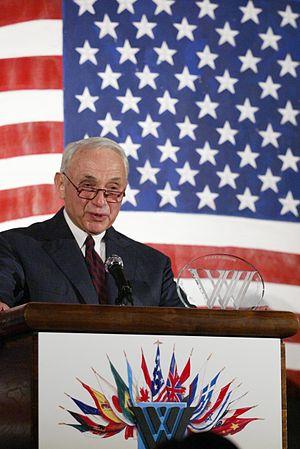
Leslie « Les » H. Wexner est un homme d'affaires américain de Columbus. Fils de de Bella et Harry Wexner. Il a une sœur, Susan. Il a fréquenté l'Ohio State University, avec un master en administration des affaires. Il est devenu membre de la fraternité Sigma Alpha Mu. Il a brièvement fréquenté le Moritz College of Law. actuel président et CEO de l'entreprise Limited Brands qui exploite la marque mondialement connue Victoria's Secret.